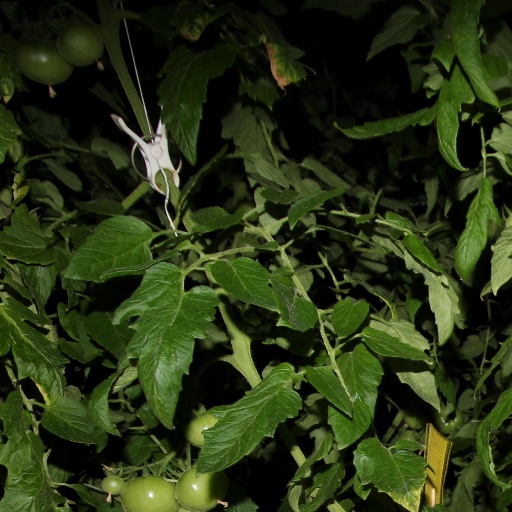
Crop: tomato